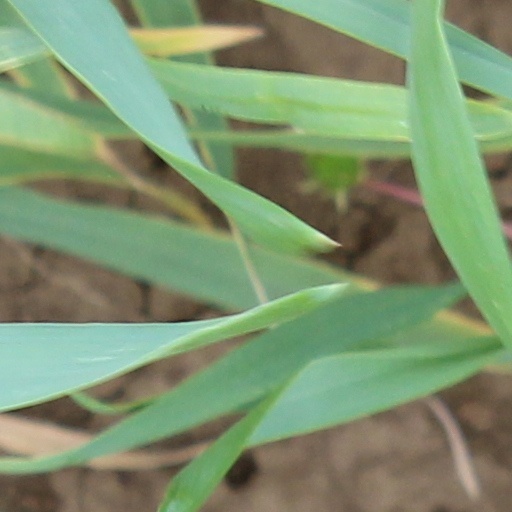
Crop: wheat